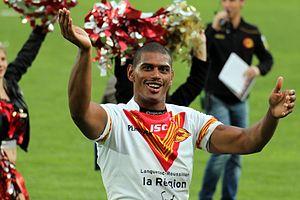
La saison 2012 des Dragons catalans, unique franchise française de rugby à XIII en Super League, constitue leur septième participation à cette ligue. L'entraîneur australien Trent Robinson effectue sa seconde saison au club. Le botteur catalan Scott Dureau est le meilleur réalisateur de la saison en Super League avec 281 points, et est retenu dans l'équipe de rêve de la Super League 2012 au poste de demi de mêlée au côté du pilier Rémi Casty.